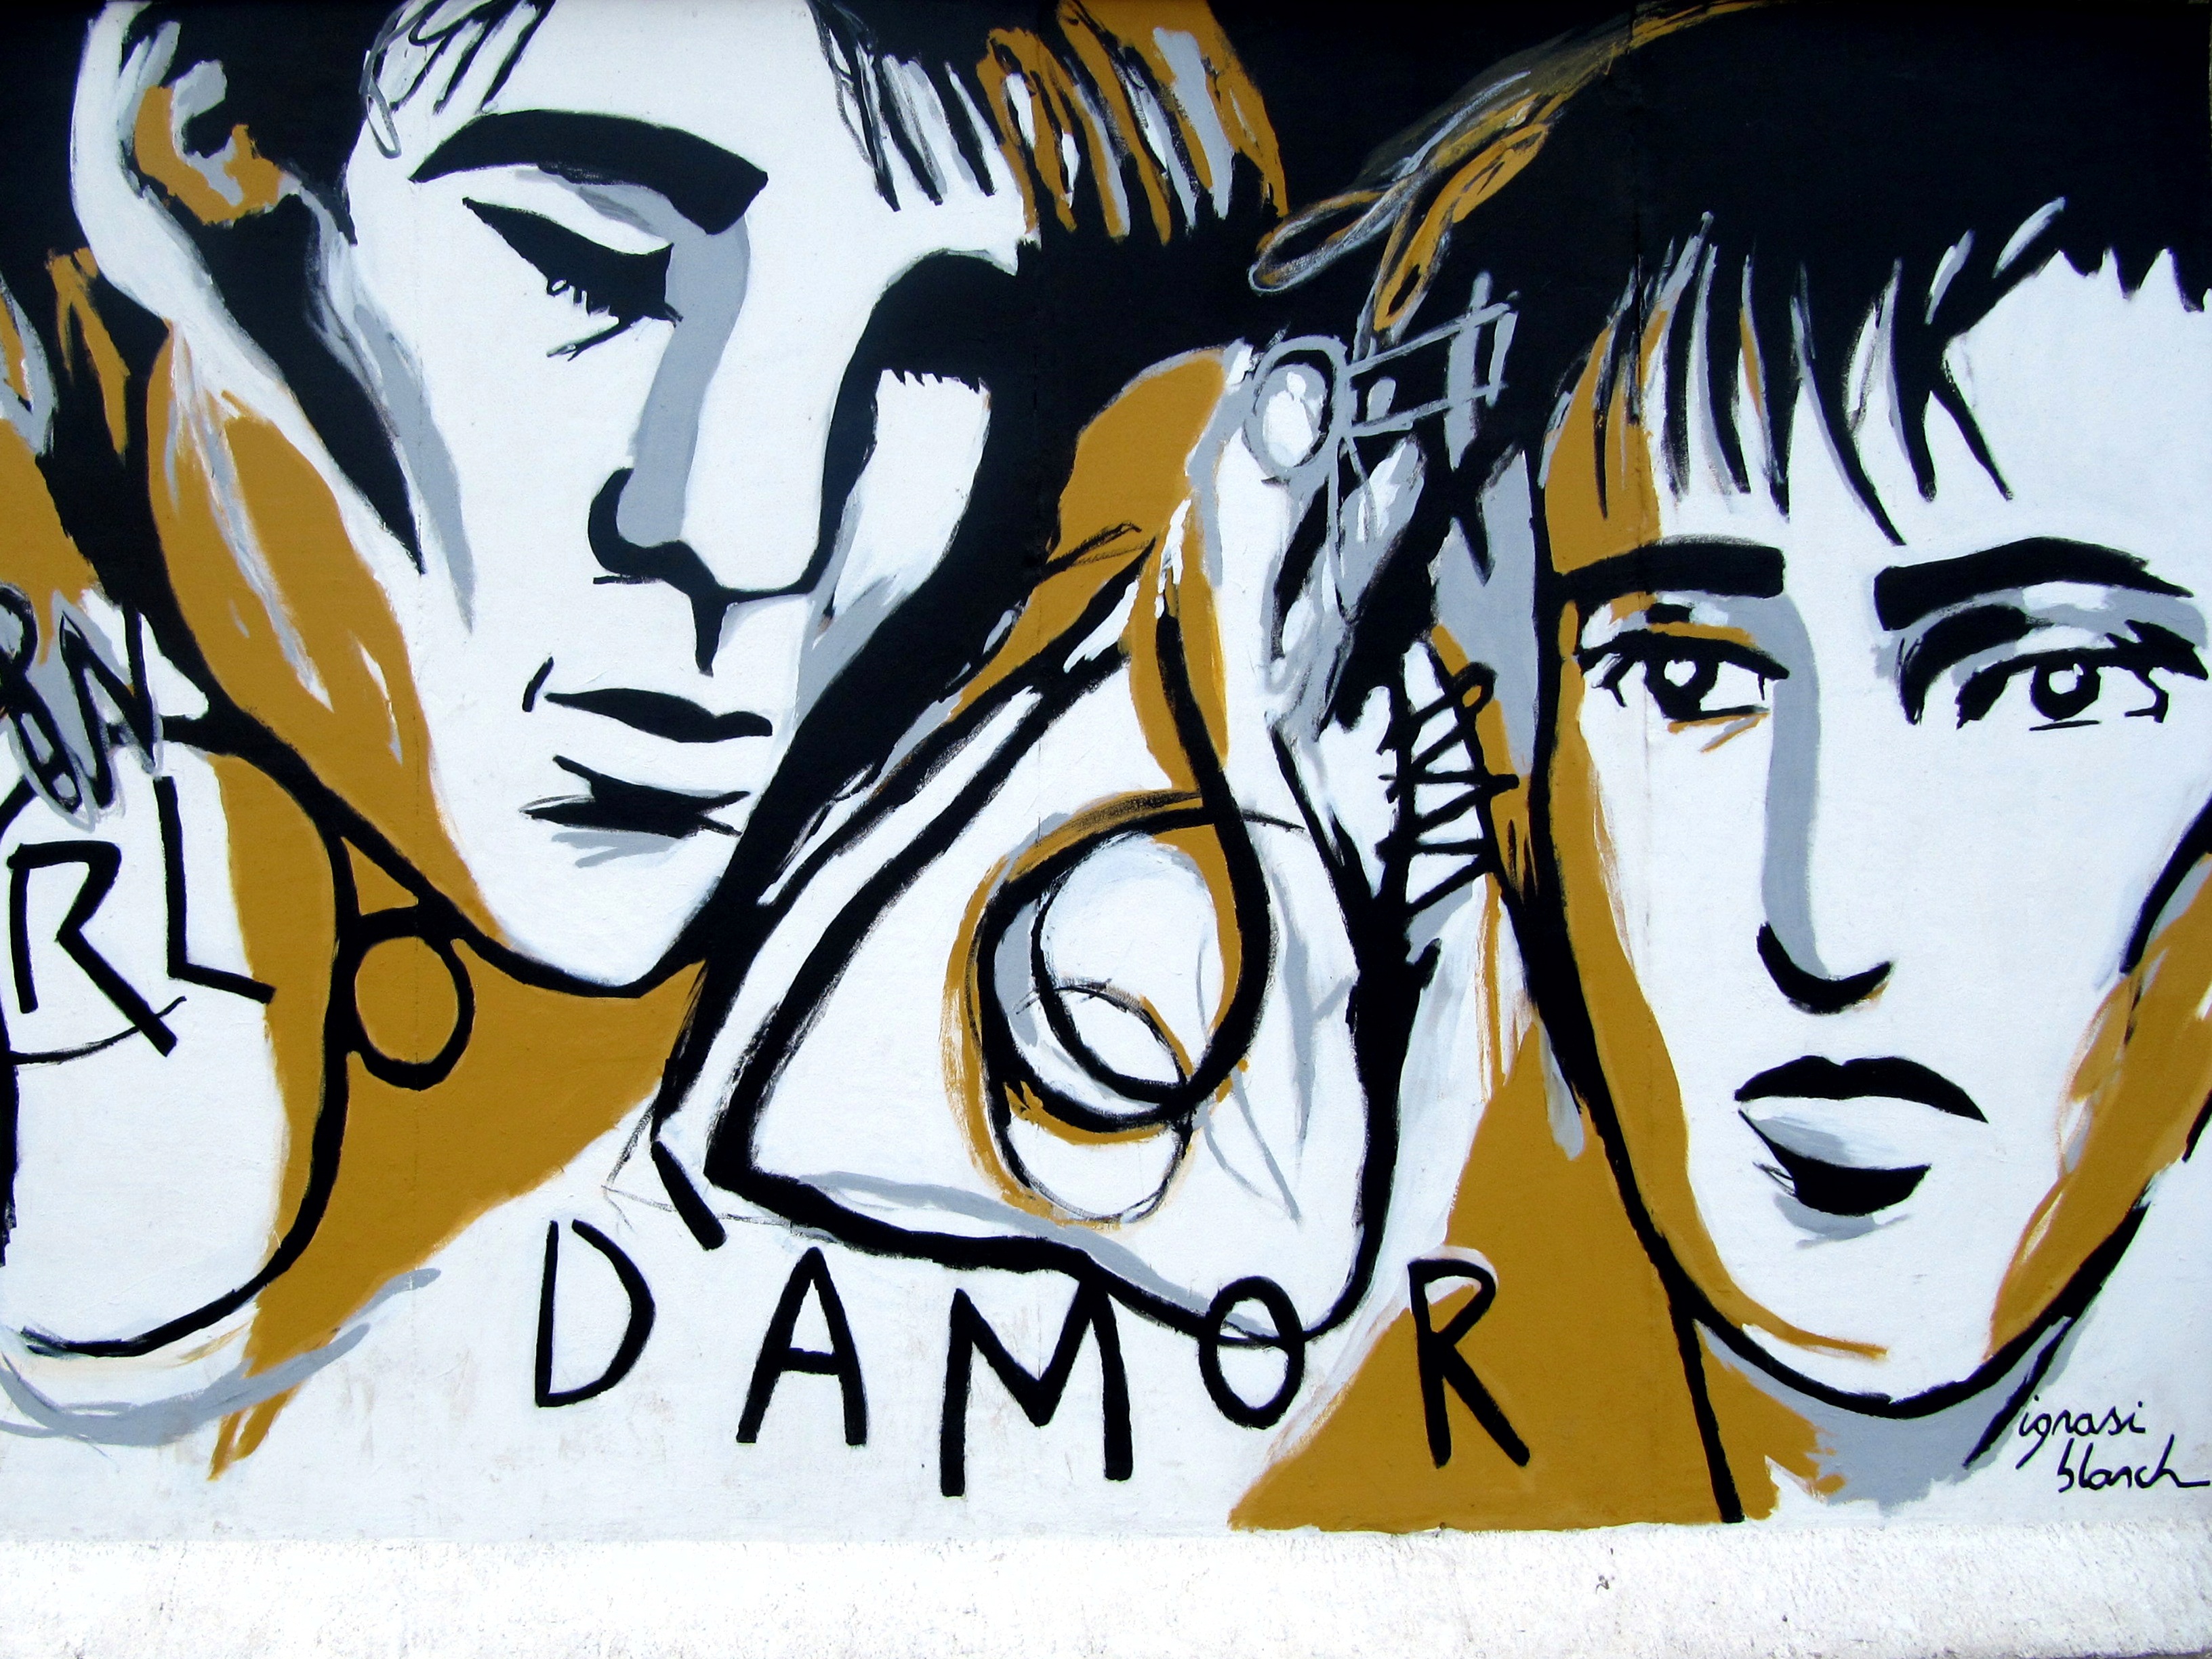
wall, graffiti, art, sketch, drawing, illustration, berlin, cartoon, modern art, berlin wall, east side gallery